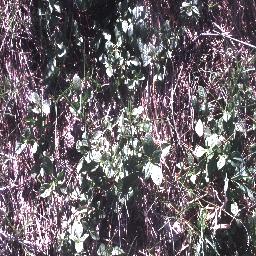
Label: negative